Midlothian Country Club

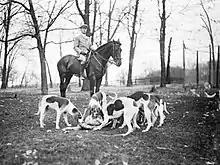
A Midlothian club rider with foxhounds, 1904

In the earlier days of the 20th Century, members of the club and their guests used to gather for fox hunting activities. The hunts were not held on club property, but rather on 1,500 acres of surrounding farmland that the members arranged to use with the blessing of the neighboring farmers. With this event, the club was seen as "rapidly becoming the Onwentsia of the South Side".